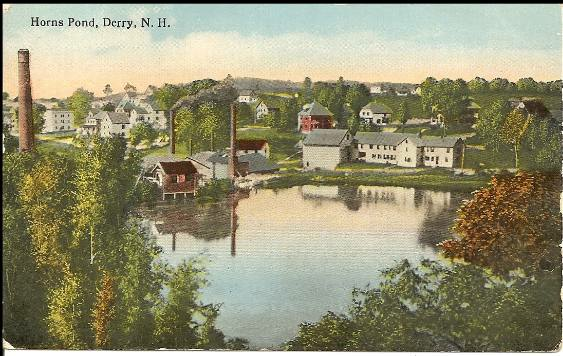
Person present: No